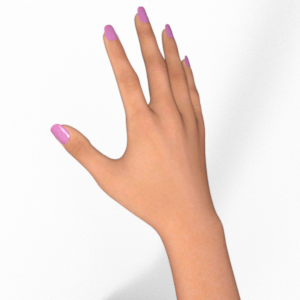
Label: paper